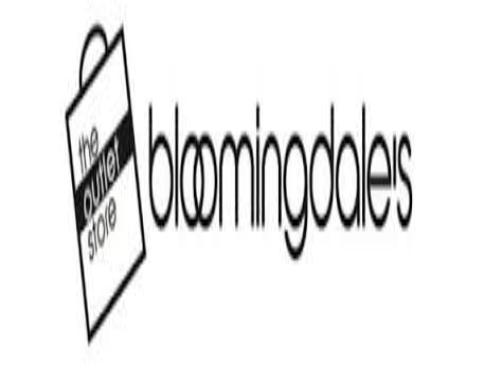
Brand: Bloomingdale's
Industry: Clothes